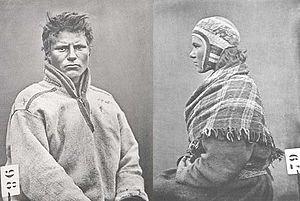
Kvalsund est une municipalité du Comté de Troms og Finnmark, dans le nord de la Norvège, qui a donné son nom à la municipalité de Kvalsund.